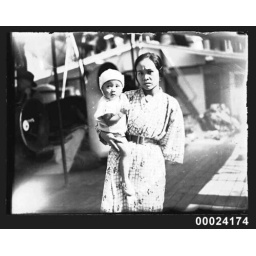
A woman in traditional dress holding a young infant, possibly from the Dutch ship VAN REES